Worldbuilding

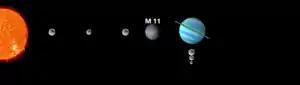
Diagram of the fictional "Starbase 11 Star System" in the original "Star Trek" TV series

Constructed worlds often have cosmologies, both in the scientific and metaphysical senses of the word. The design of science fiction worlds, especially those with spacefaring societies, usually entails creation of a star system and planets. If the designer wishes to apply real-life principles of astronomy, they may develop detailed astronomical measures for the orbit of the world, and to define the physical characteristics of the other bodies in the same system; this establishes chronological parameters, such as the length of a day and the durations of seasons. Some systems are intentionally bizarre. For Larry Niven's novels "The Integral Trees" and "The Smoke Ring", Niven designed a "freefall" environment, a gas torus ring of habitable pressure, temperature, and composition, around a neutron star; Brian Aldiss's Helliconia trilogy has a very long year (called the "great year"), equivalent to 2,500 Earth years, where generations live & die within one season.